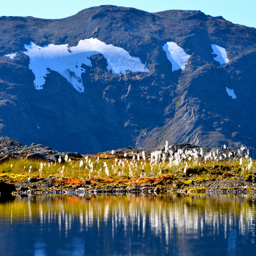
in the mountains , water often plays an as important role as temperature .